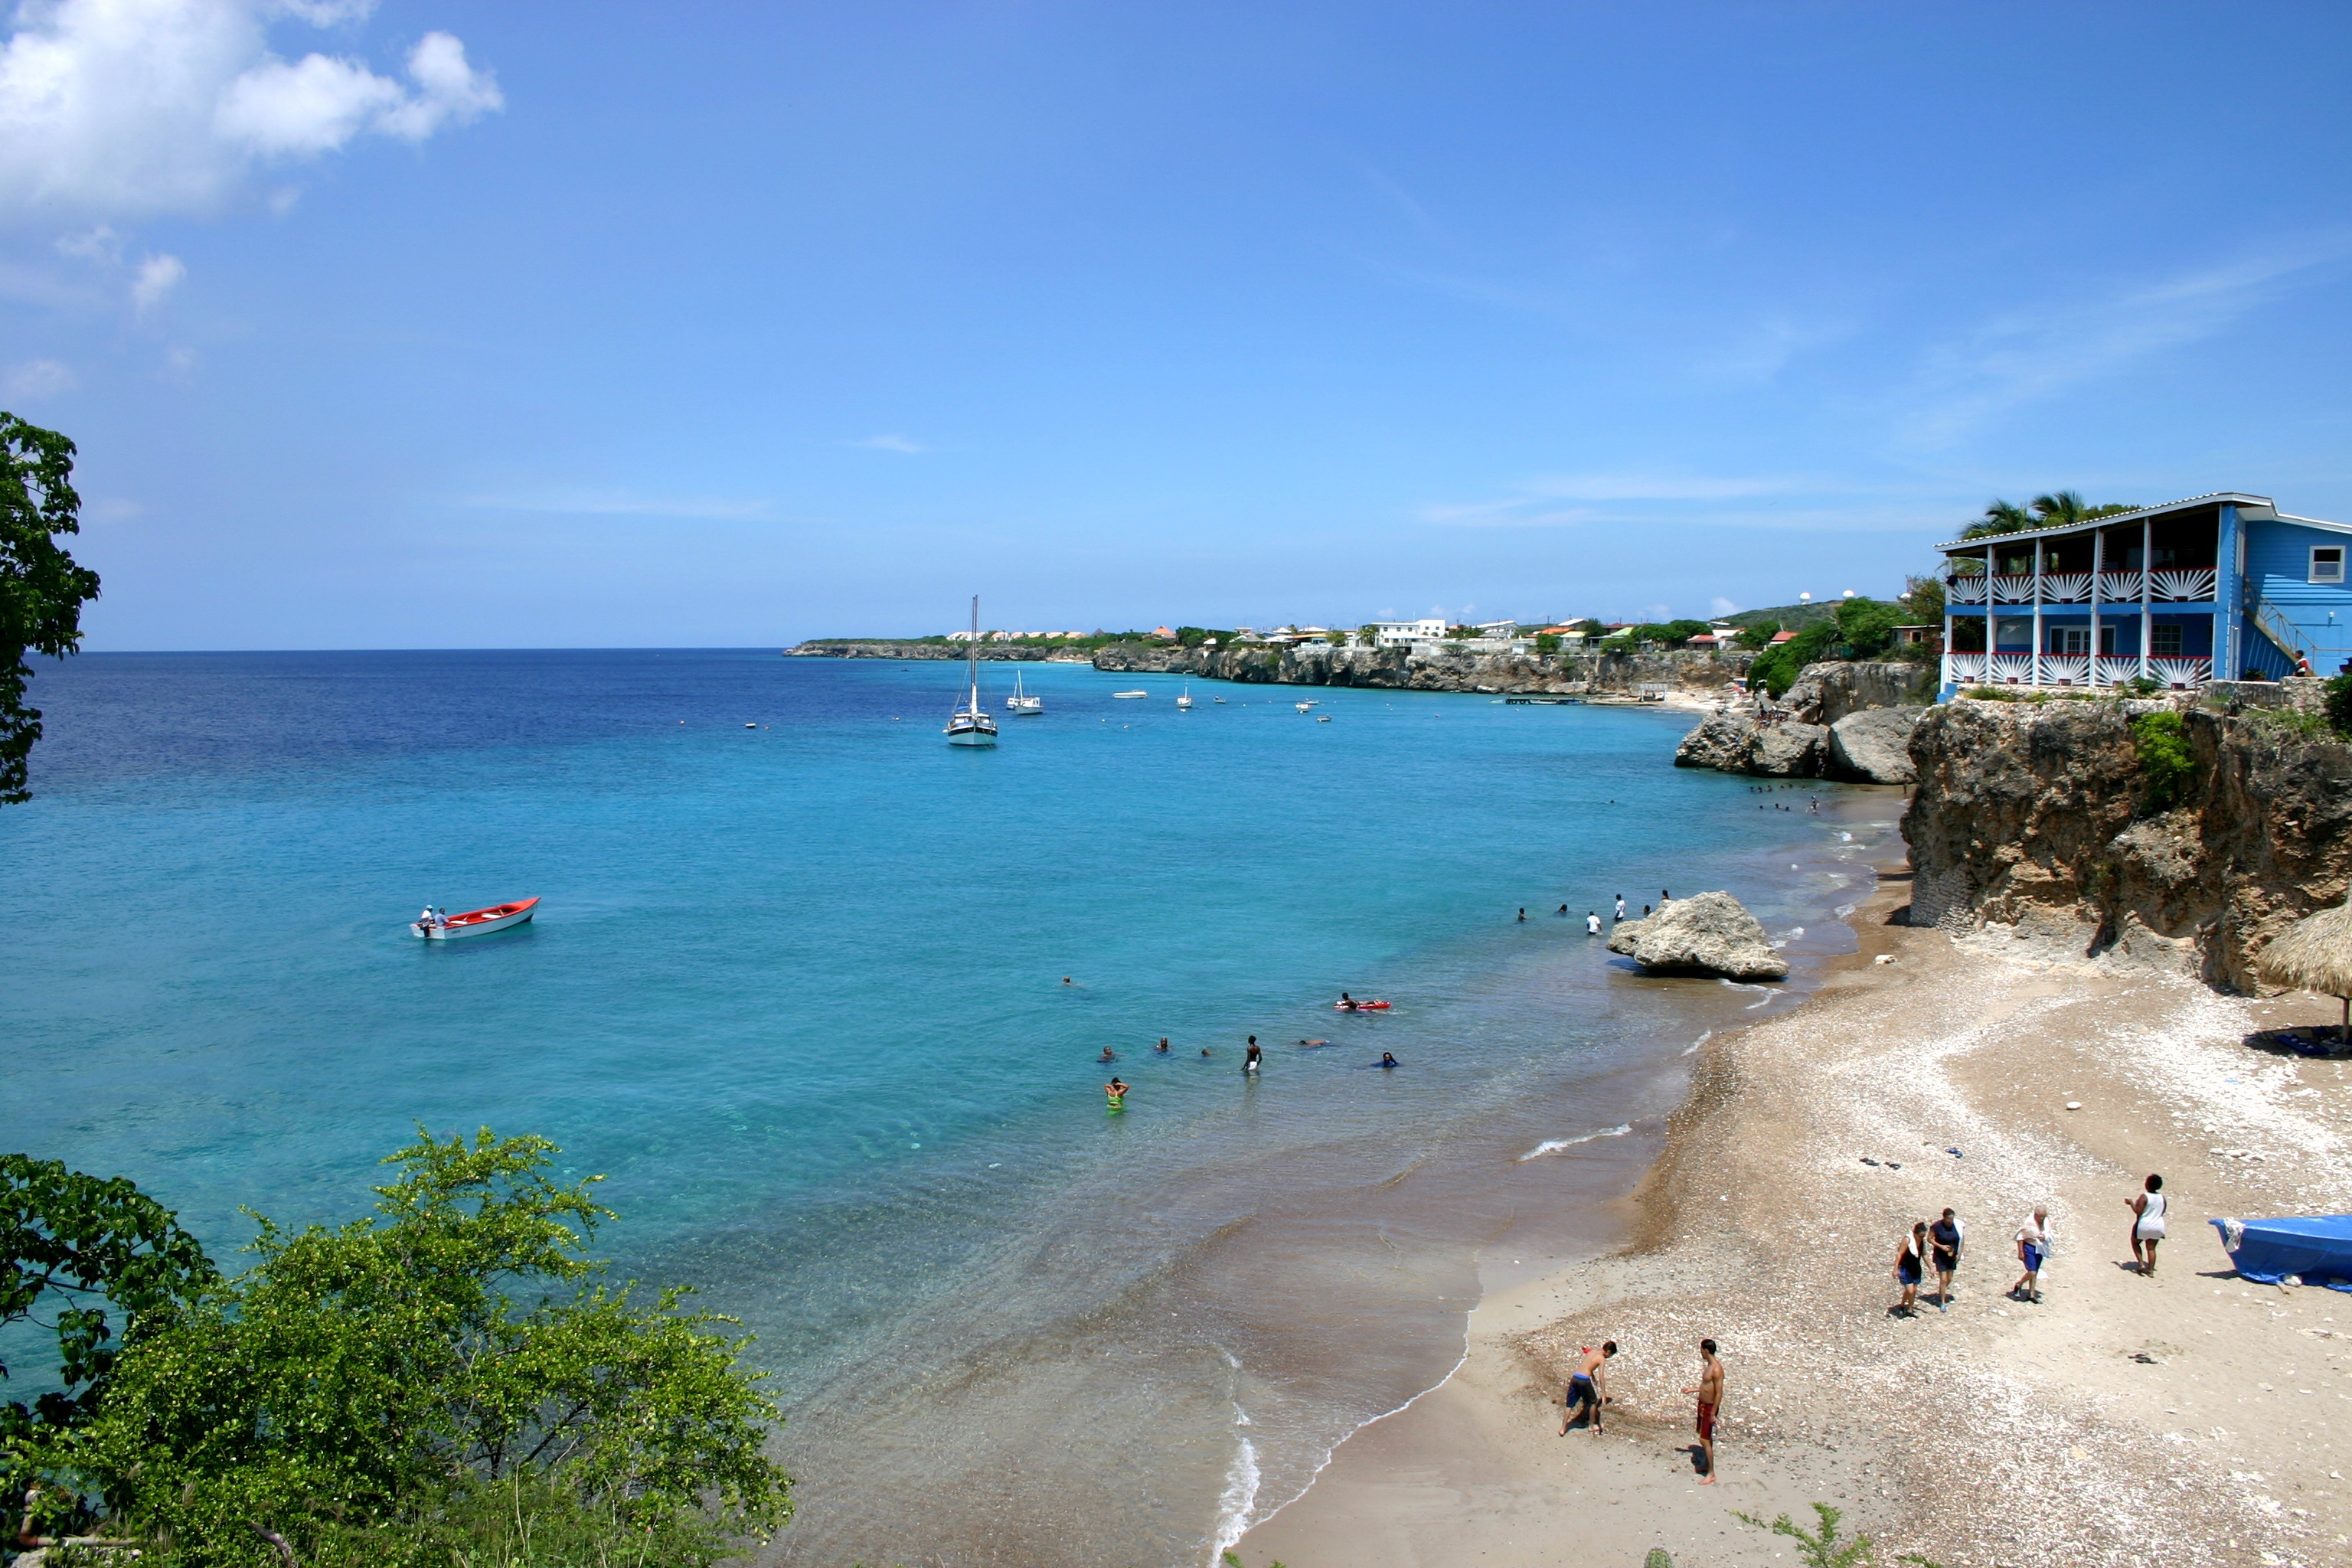
beach, sea, coast, water, sand, ocean, shore, vacation, cove, bay, terrain, body of water, caribbean, tropics, cape, curacao